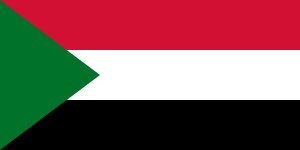
Sudans flag
FIAV 111111.svg Størrelsesforhold 1:2
Sudans flag blev taget i brug 20. maj 1970. Det er en rød, hvid og sort trikolore med en grøn trekant ind mod stangen. Før militærkuppet i 1969 var Sudans flag en trikolore i blåt, gult og grønt.